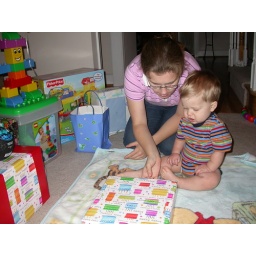
From the boy who eats paper every chance he gets, I couldn't interest in him in wrapping paper.